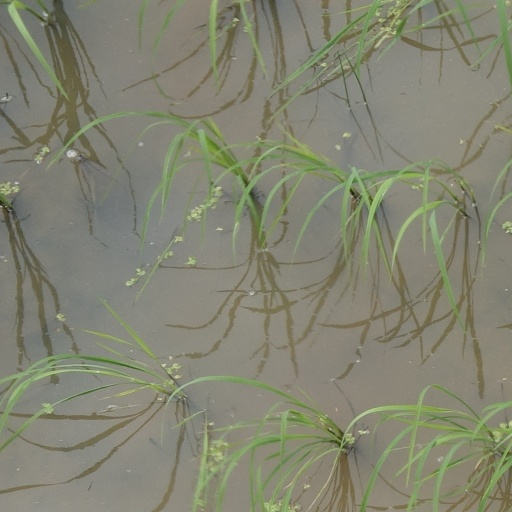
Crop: rice